Architecture of Bolivia

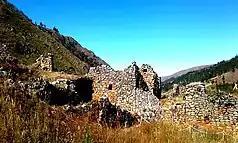

Bolivia became part of the Inca Empire in the 13th century. Because the Inca Empire occupied Bolivia through invasion, many of the buildings of this period began to have military use, many fortresses and defensive walls appeared, and the buildings of this period had better comprehensiveness. The archaeological site of Incallajta covers an area of 67 hectares and is one of the main Inca sites in Bolivia. Incallajta can be considered a building similar to the Pocona fortress, with nearly forty buildings and a defensive wall, and the large space that can be covered is characteristic of Inca architecture. This is the Inca complex in Bolivia, with habitational, defensive, military, religious agricultural and towers for astronomy. The archaeological site of Incallajta was the largest and most important administrative centre in the region. In 2003, it was submitted to the Tentative Lists in the Global Strategy part created by UNESCO.